Beasdale railway station

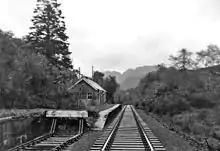
Longer distance view (1961)

It was originally a private station for the nearby Arisaig House, and the station was thus originally opened on 1 April 1901, but was fully open to the public from 6 September 1965.